Bill Barry

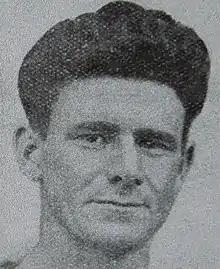
Barry in 1925

Bill Barry (7 February 1899 – 12 December 1955) was a former Australian rules footballer who played with Collingwood in the Victorian Football League (VFL).